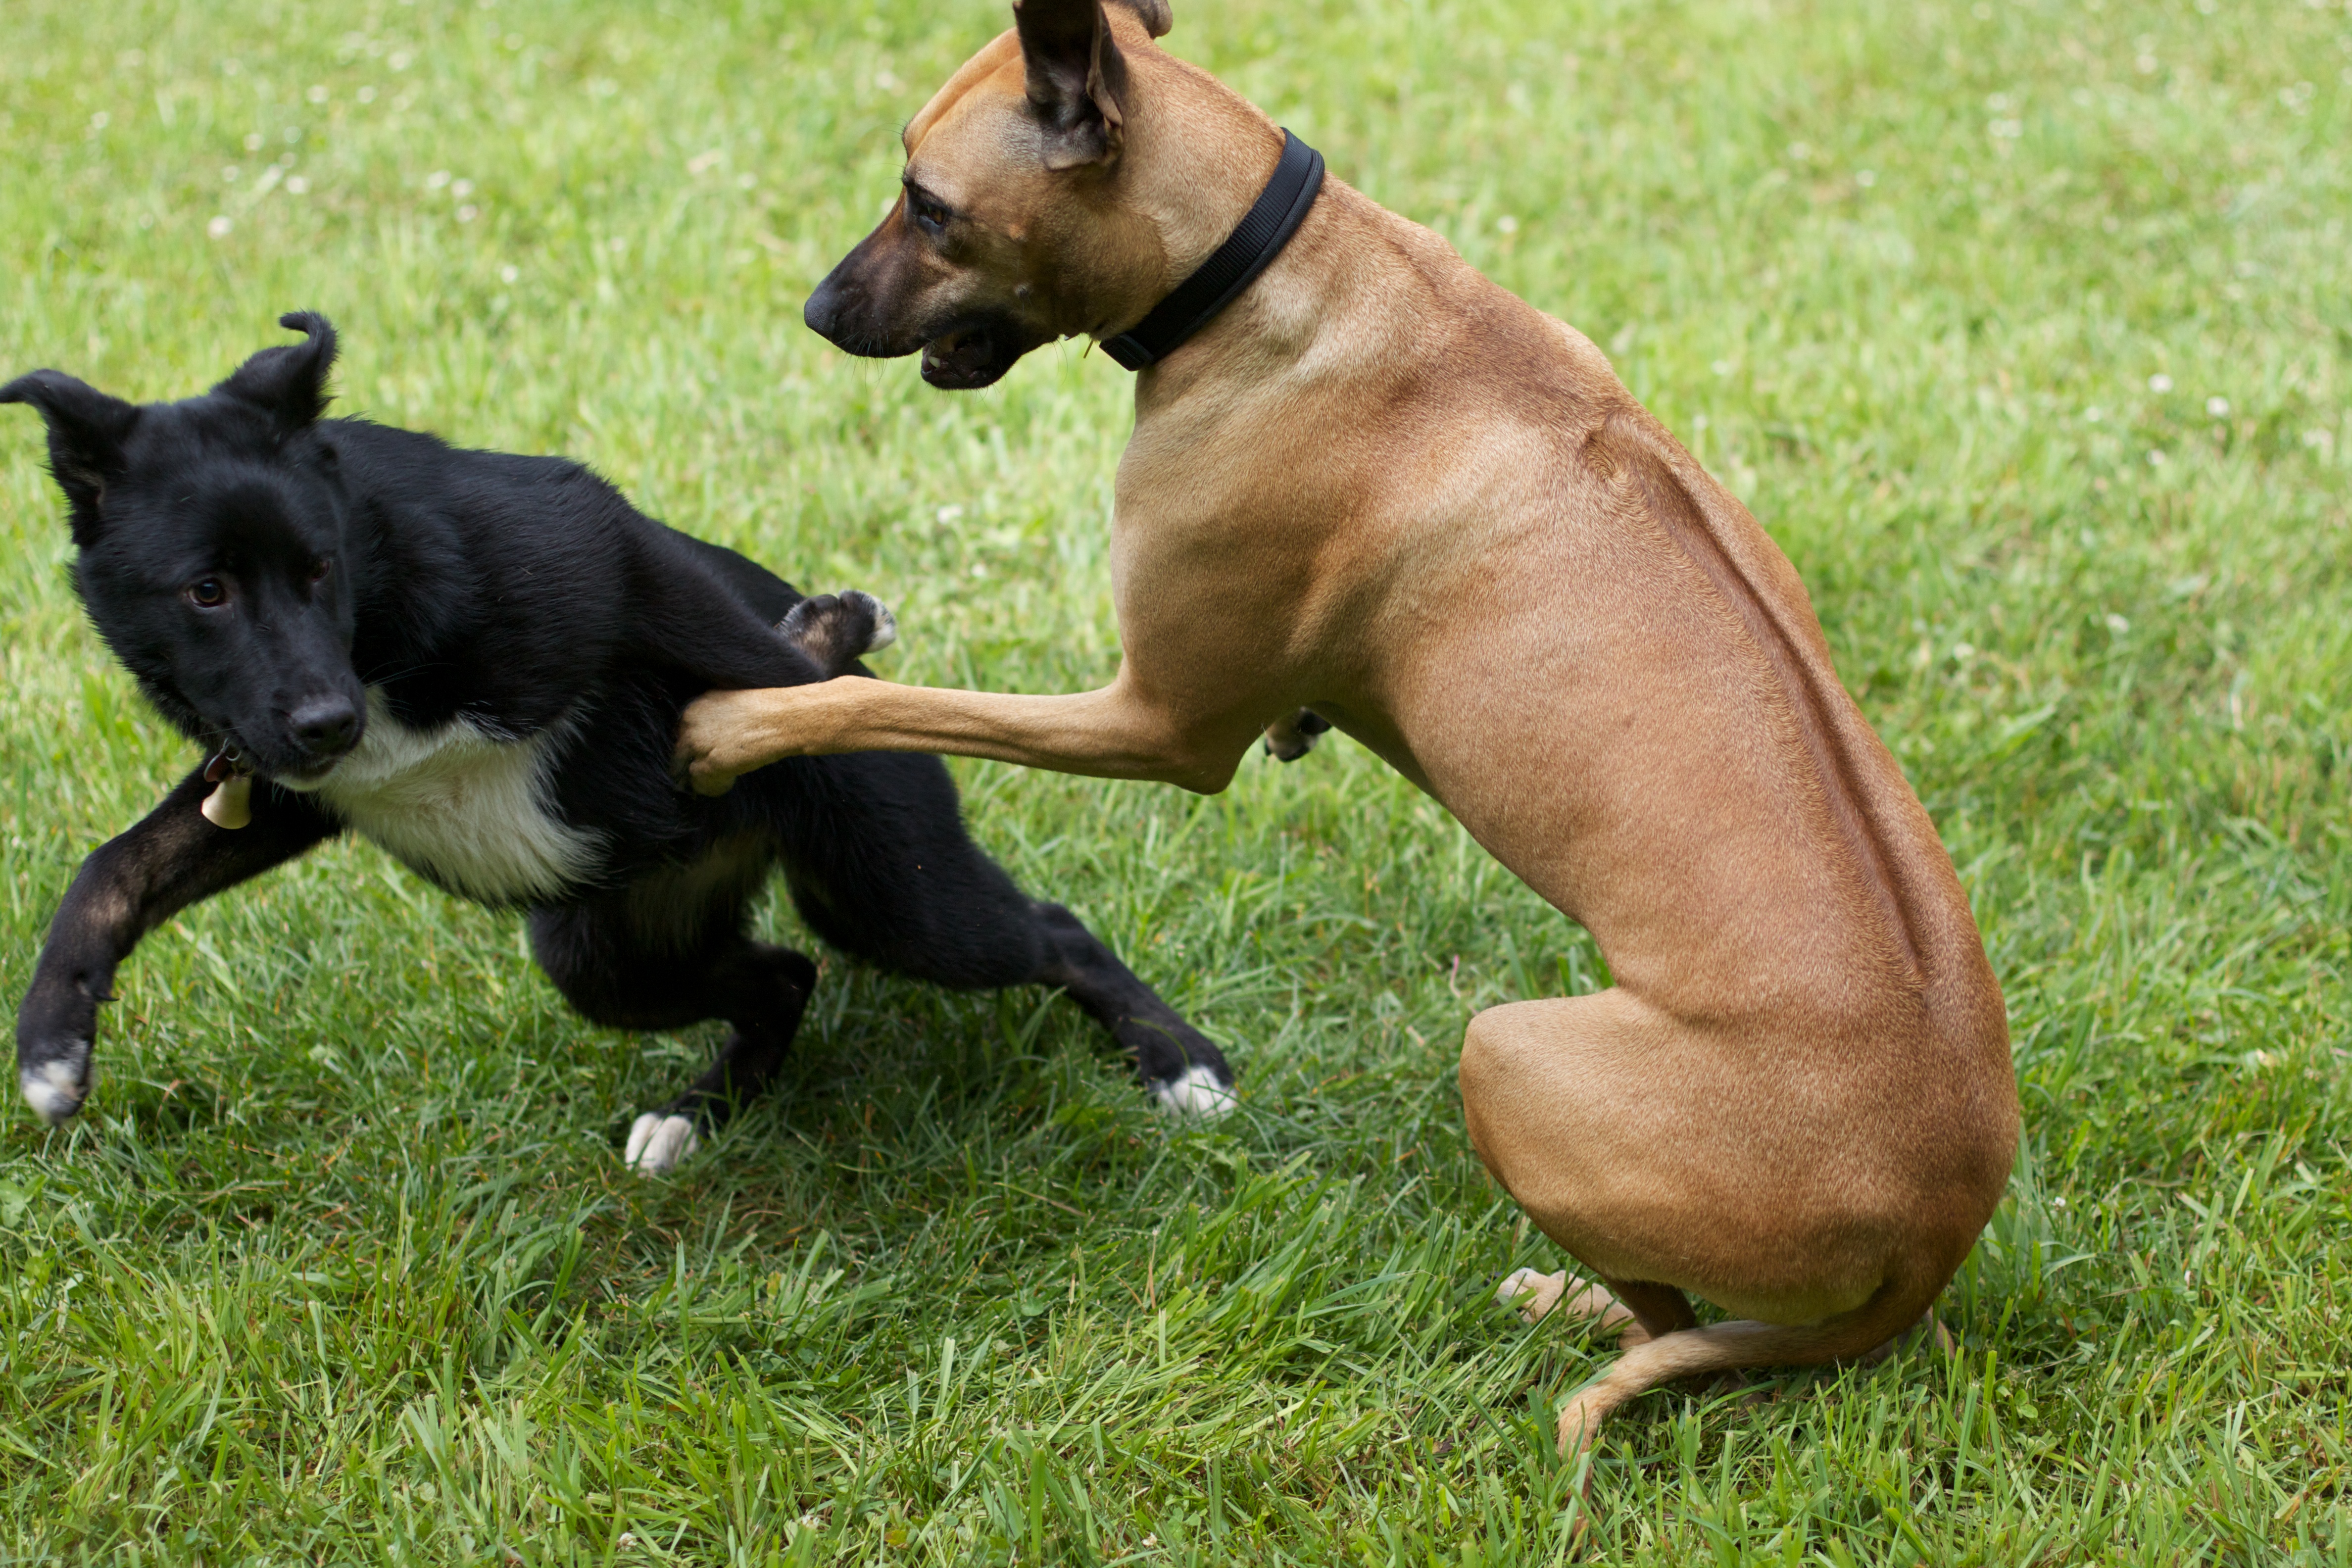
puppy, dog, mammal, vertebrate, odyssey, idaho, dog breed, terrier, patterdale terrier, dog like mammal, dog breed group, american pit bull terrier